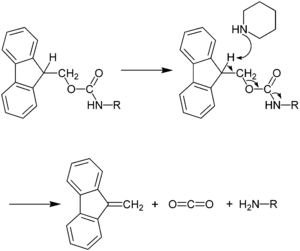
En chimie organique, la synthèse peptidique est la production de peptides, des composés organiques, dans lesquels des acides aminés sont liés par l'intermédiaire de liaisons amide, qui dans ce cas prennent le nom de liaisons peptidiques. Le processus biologique de la production de peptides longs est connu comme la biosynthèse des protéines.